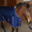
Label: horse